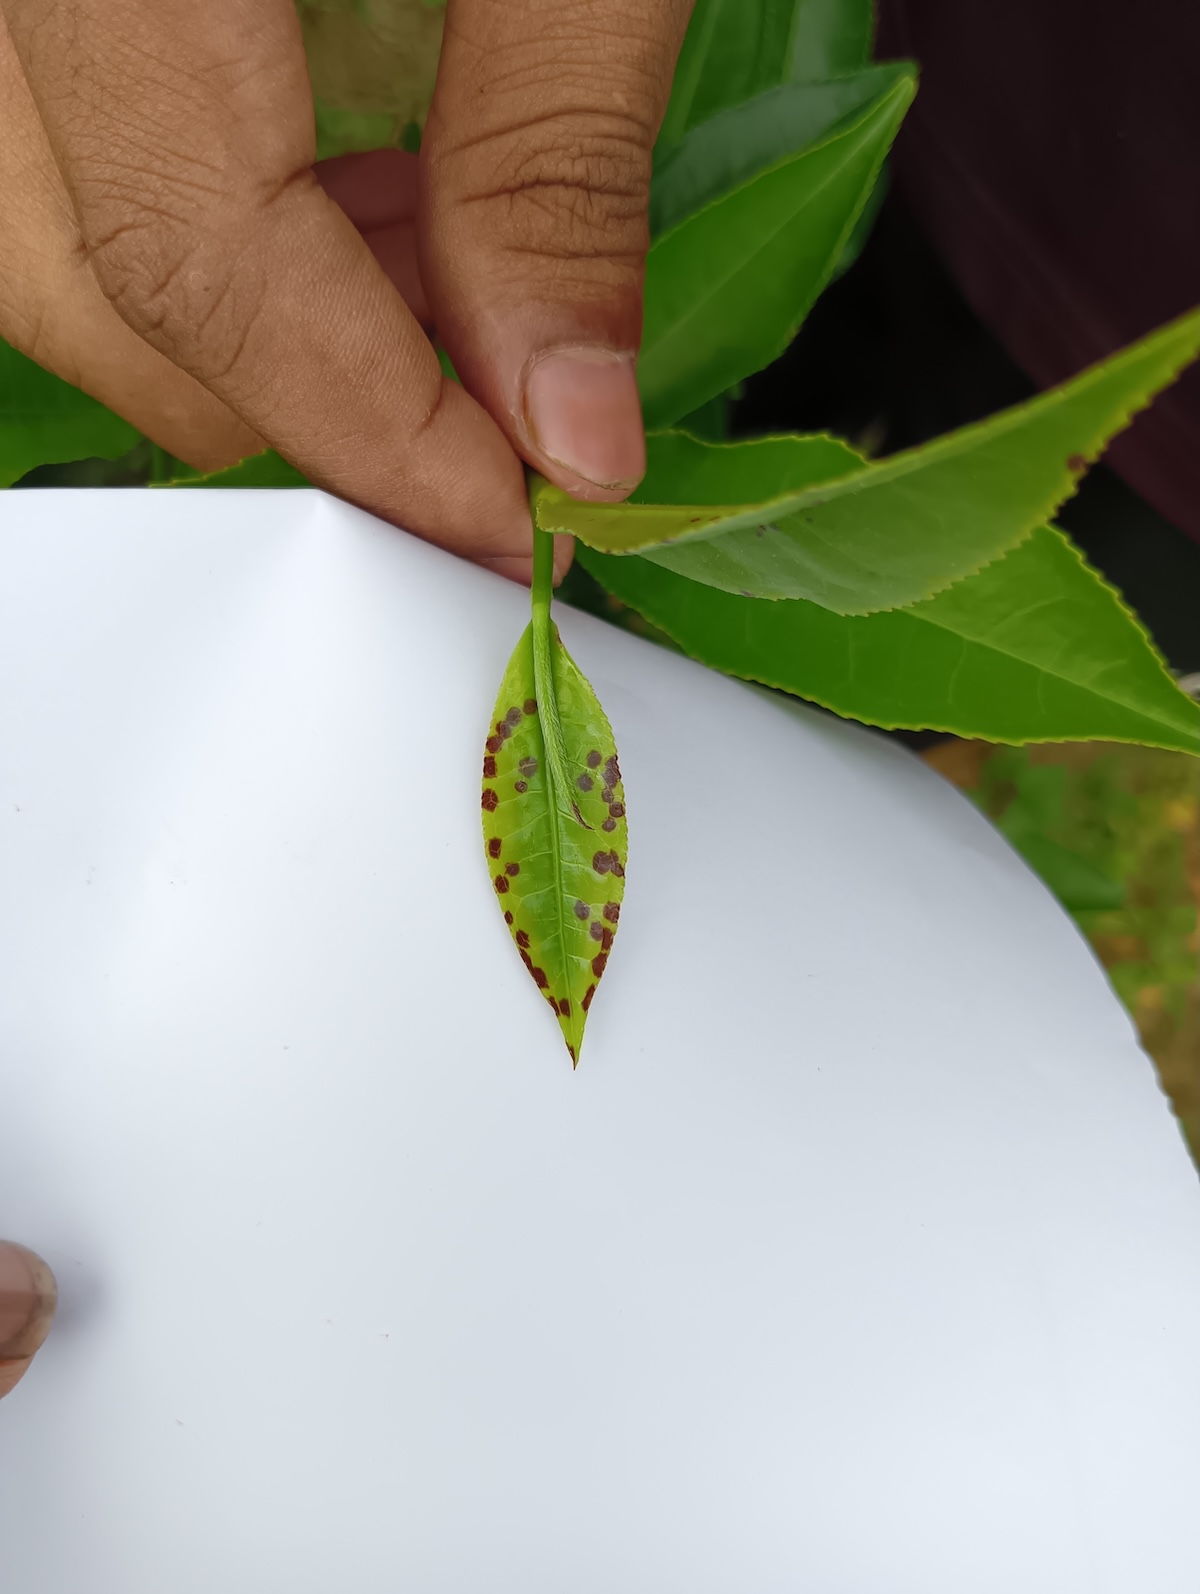
Label: Helopeltis